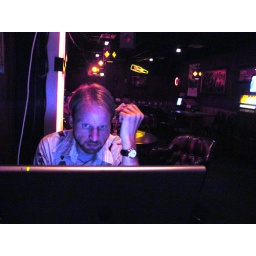
Nick works from a laptop that was set on top of Galaga tabletop videogame in a bar in Olympia.